The Cost of Living (Lost)

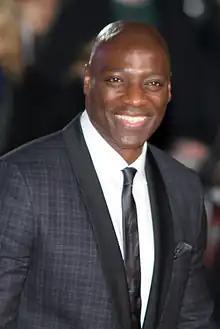
Adewale Akinnuoye-Agbaje and the producers agreed to finish Mr. Eko's character arc in early season 3.

Adewale Akinnuoye-Agbaje signed to "Lost" on a one-year contract, as he did not want to make a long-term commitment to the series. As Michelle Rodriguez signed under similar conditions that led to her character Ana-Lucia Cortez only appearing in the show's second season, show runners Damon Lindelof and Carlton Cuse negotiated with Akinnuoye-Agbaje to make his character, Mr. Eko, to appear in the third season as well, adding some space between the two character deaths to develop Eko's closure better. As filming of season 2 ended, conversations between the actor and the writers ended setting Eko's departure during the first six episodes, prior to mid-season break, with "a shocking and emotional death". To make sure the sequence was "big and impressive", effects supervisor Kevin Blank decided to set the death at the Jackass Ginger in Kalihi, a large space that allowed to make the Smoke Monster "flip him around in weird physical positions". A stunt double was dragged through cables, and along with the digital monster and wire removal, fast editing made the scene akin to "a magician's trick", in Blank's opinion. The episode was written by Monica Owusu-Breen and Alison Schapker, who had previously worked in another series by "Lost" production company Bad Robot Productions, "Alias".